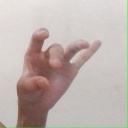
अक्षर: ओ